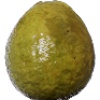
Label: guava